Spanish art

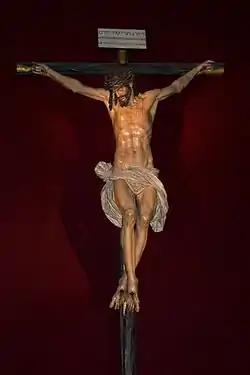
Cristo de la clemencia (Christ of Clemency) by Juan Martínez Montañés.

Later Baroque elements were introduced as a foreign influence, through visits to Spain by Rubens, and the circulation of artists and patrons between Spain and the Spanish possessions of Naples and the Spanish Netherlands. Significant Spanish painters taking up the new style were Juan Carreño de Miranda (1614–1685), Francisco Rizi (1614–1685) and Francisco de Herrera the Younger (1627–1685), son of Francisco de Herrera the Elder an initiator of the naturalist emphasis of the Seville School. Other notable Baroque painters were Claudio Coello (1642–1693), Antonio de Pereda (1611–1678), Mateo Cerezo (1637–1666) and Juan de Valdés Leal (1622–1690).